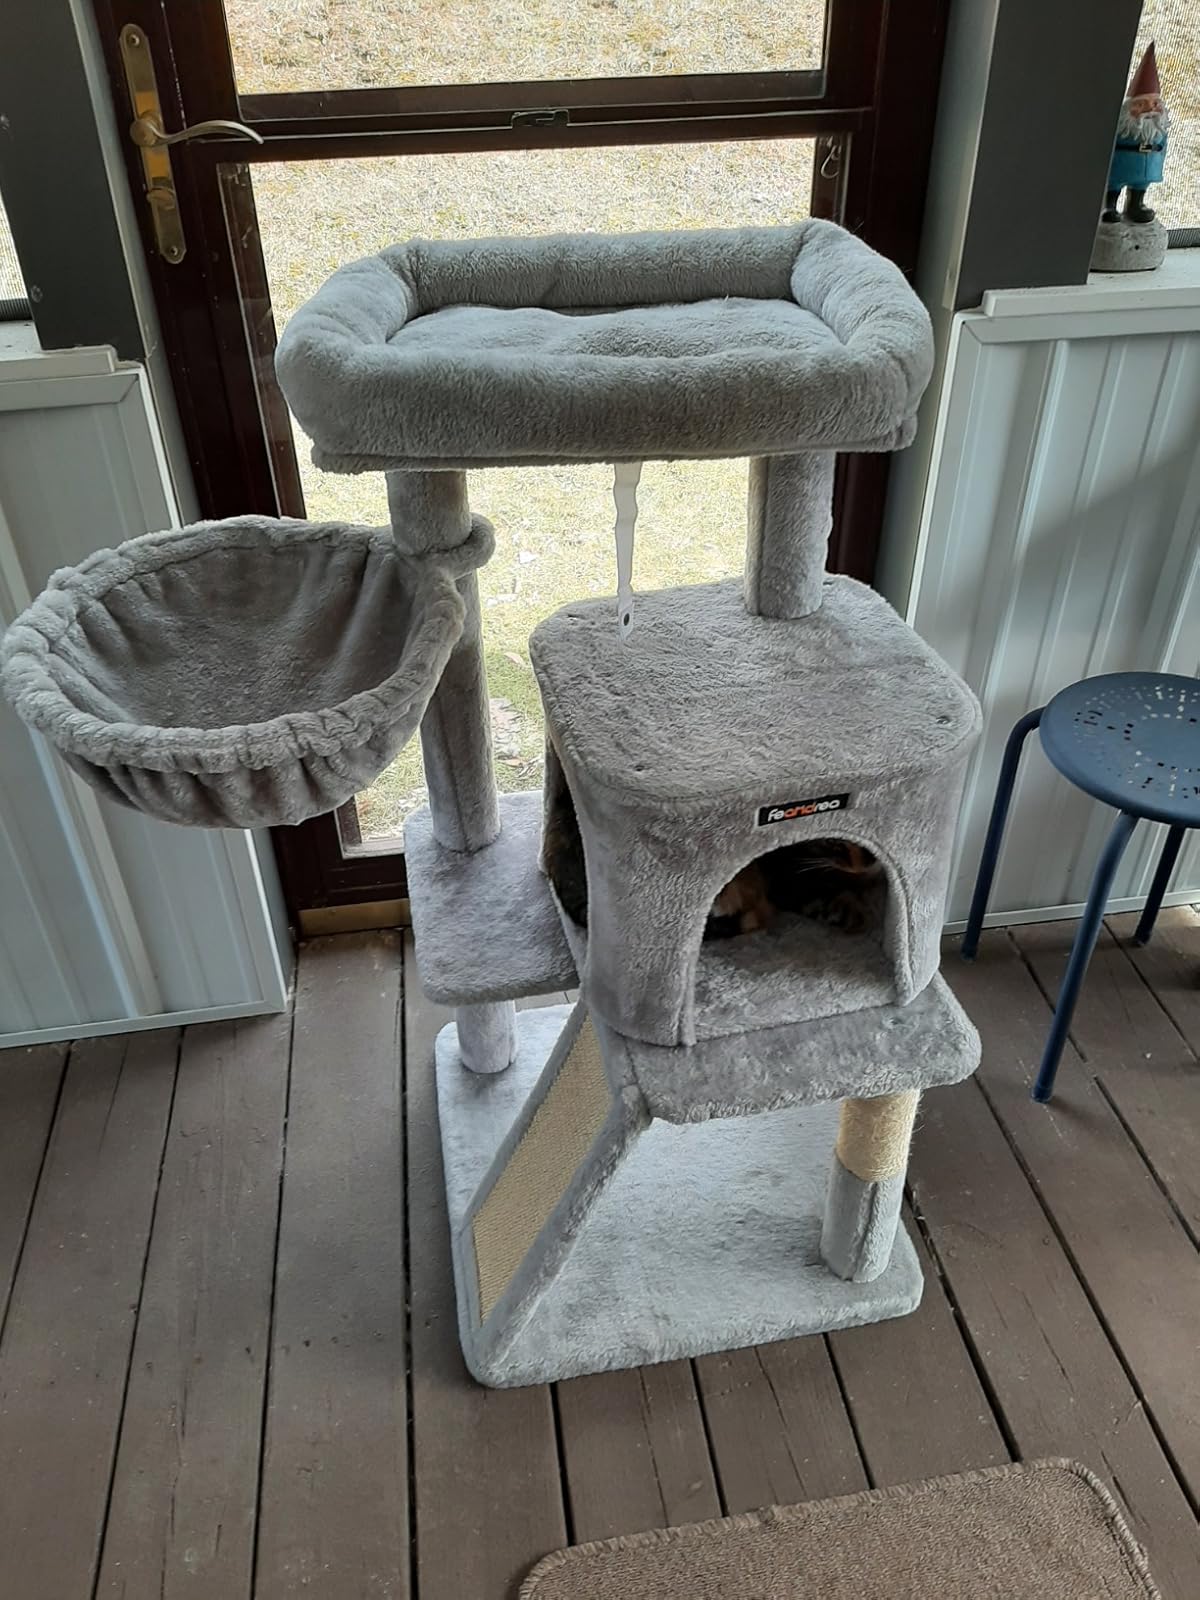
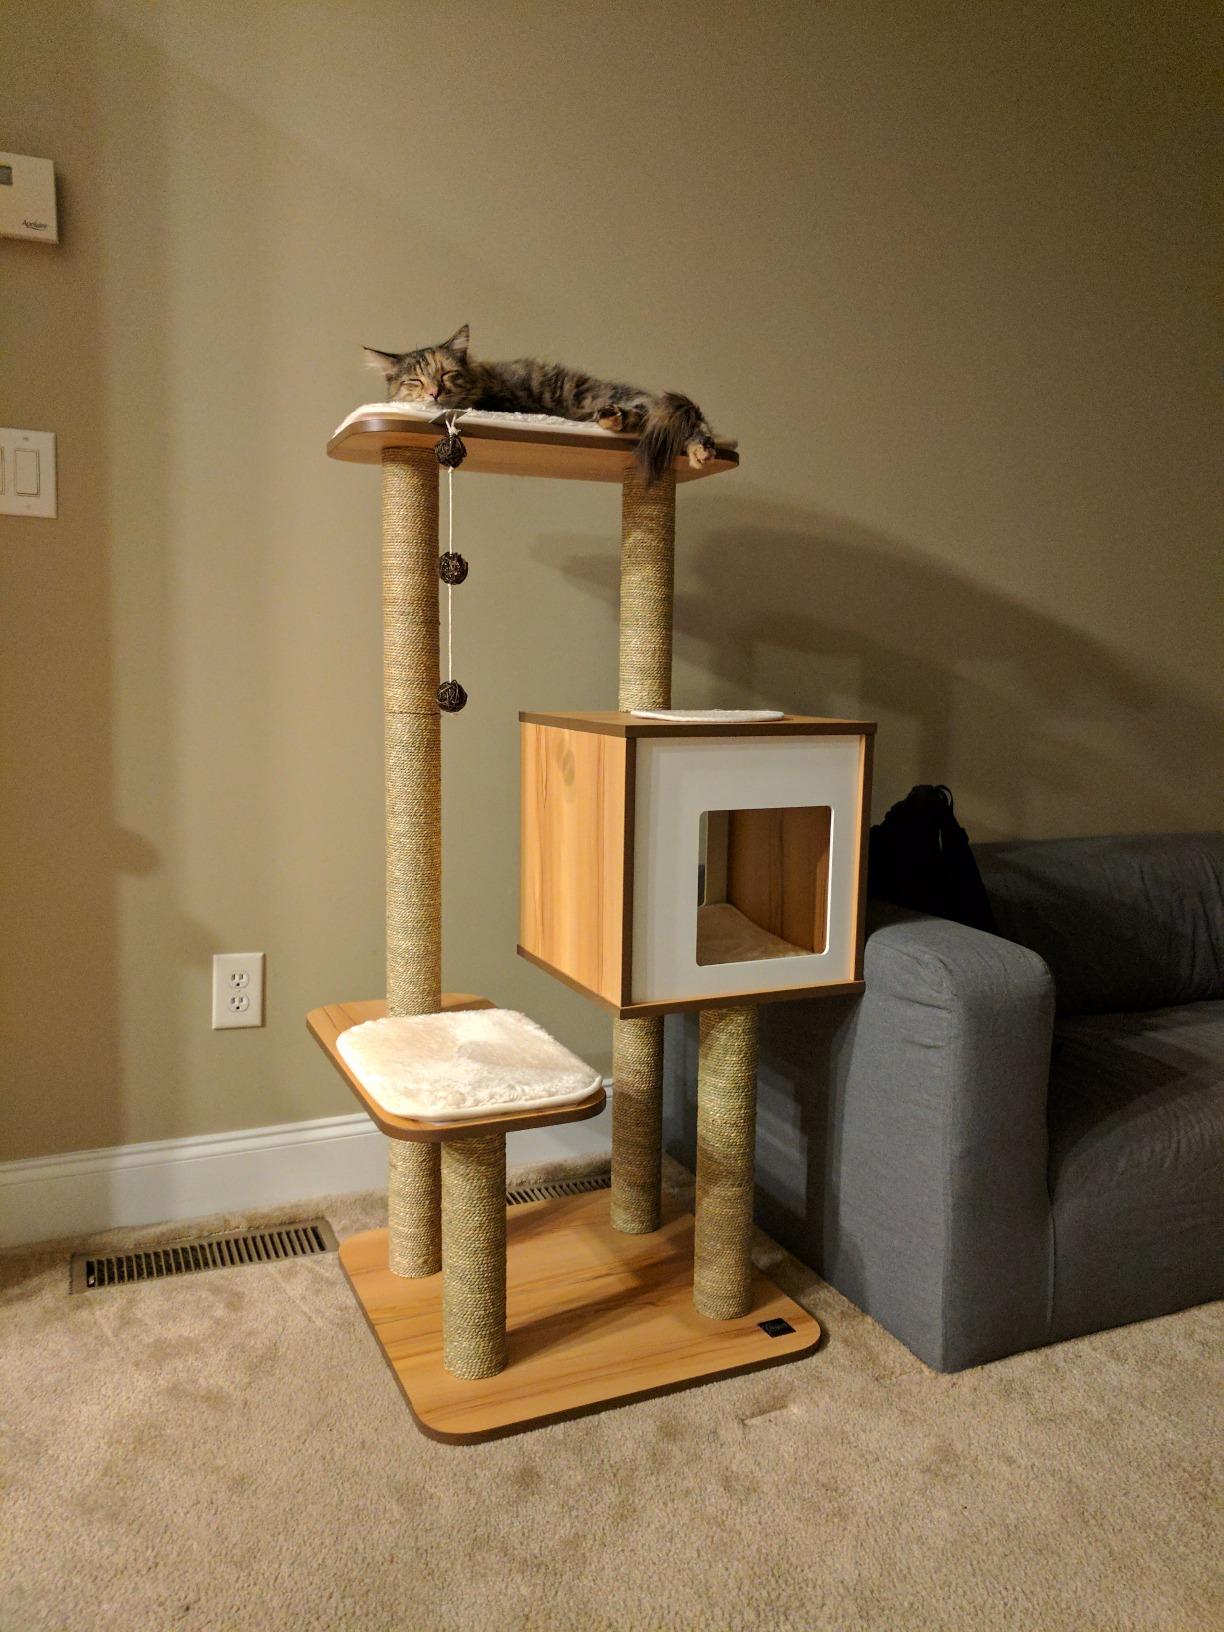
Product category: items_cat tree
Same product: no